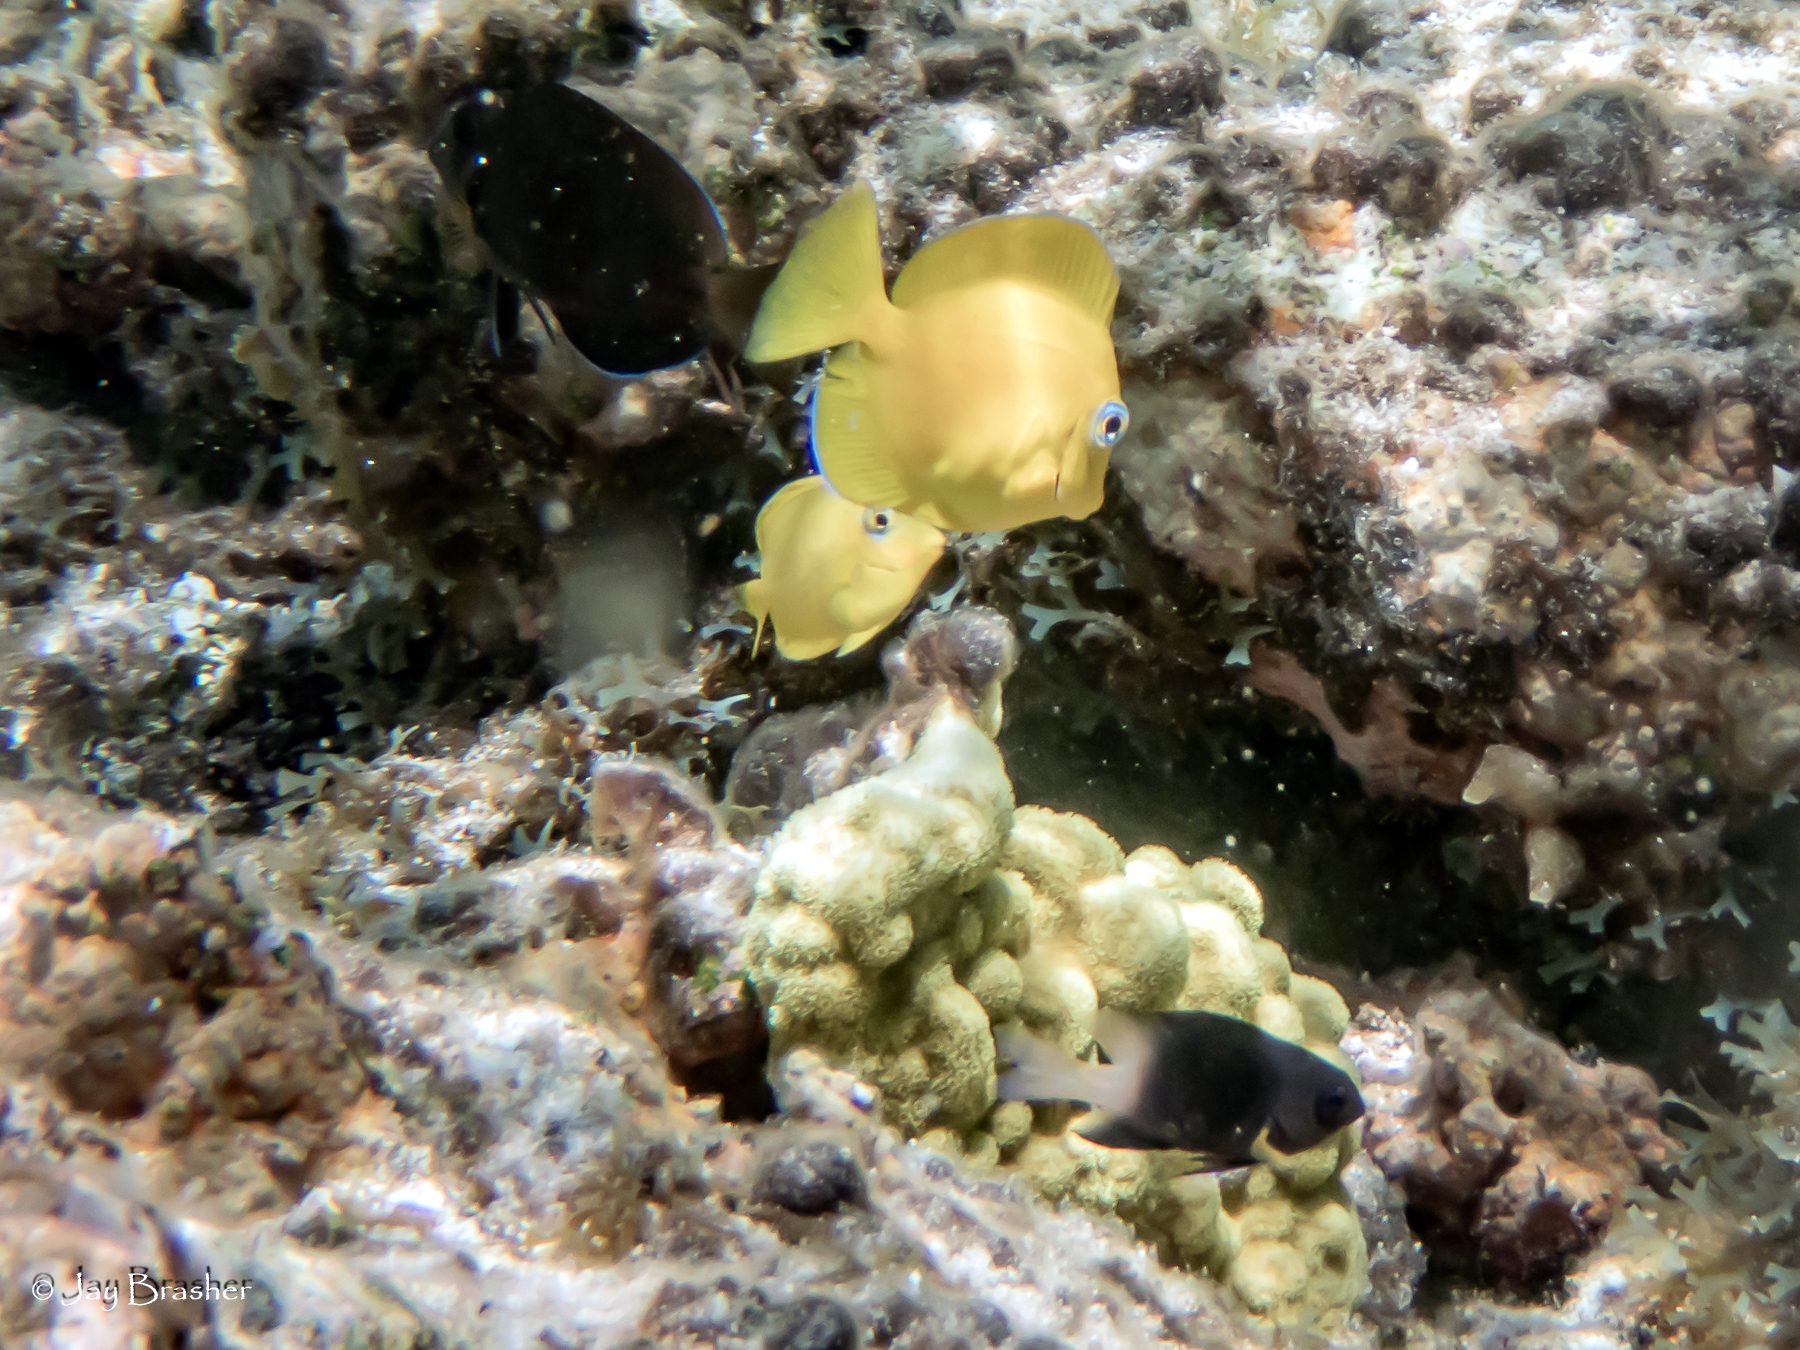
Acanthurus coeruleus (Atlantic Blue Tang)